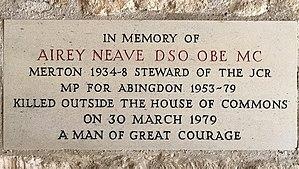
Airey Middleton Sheffield Neave est un soldat, avocat et homme politique britannique, né le 23 janvier 1916 et mort le 30 mars 1979.